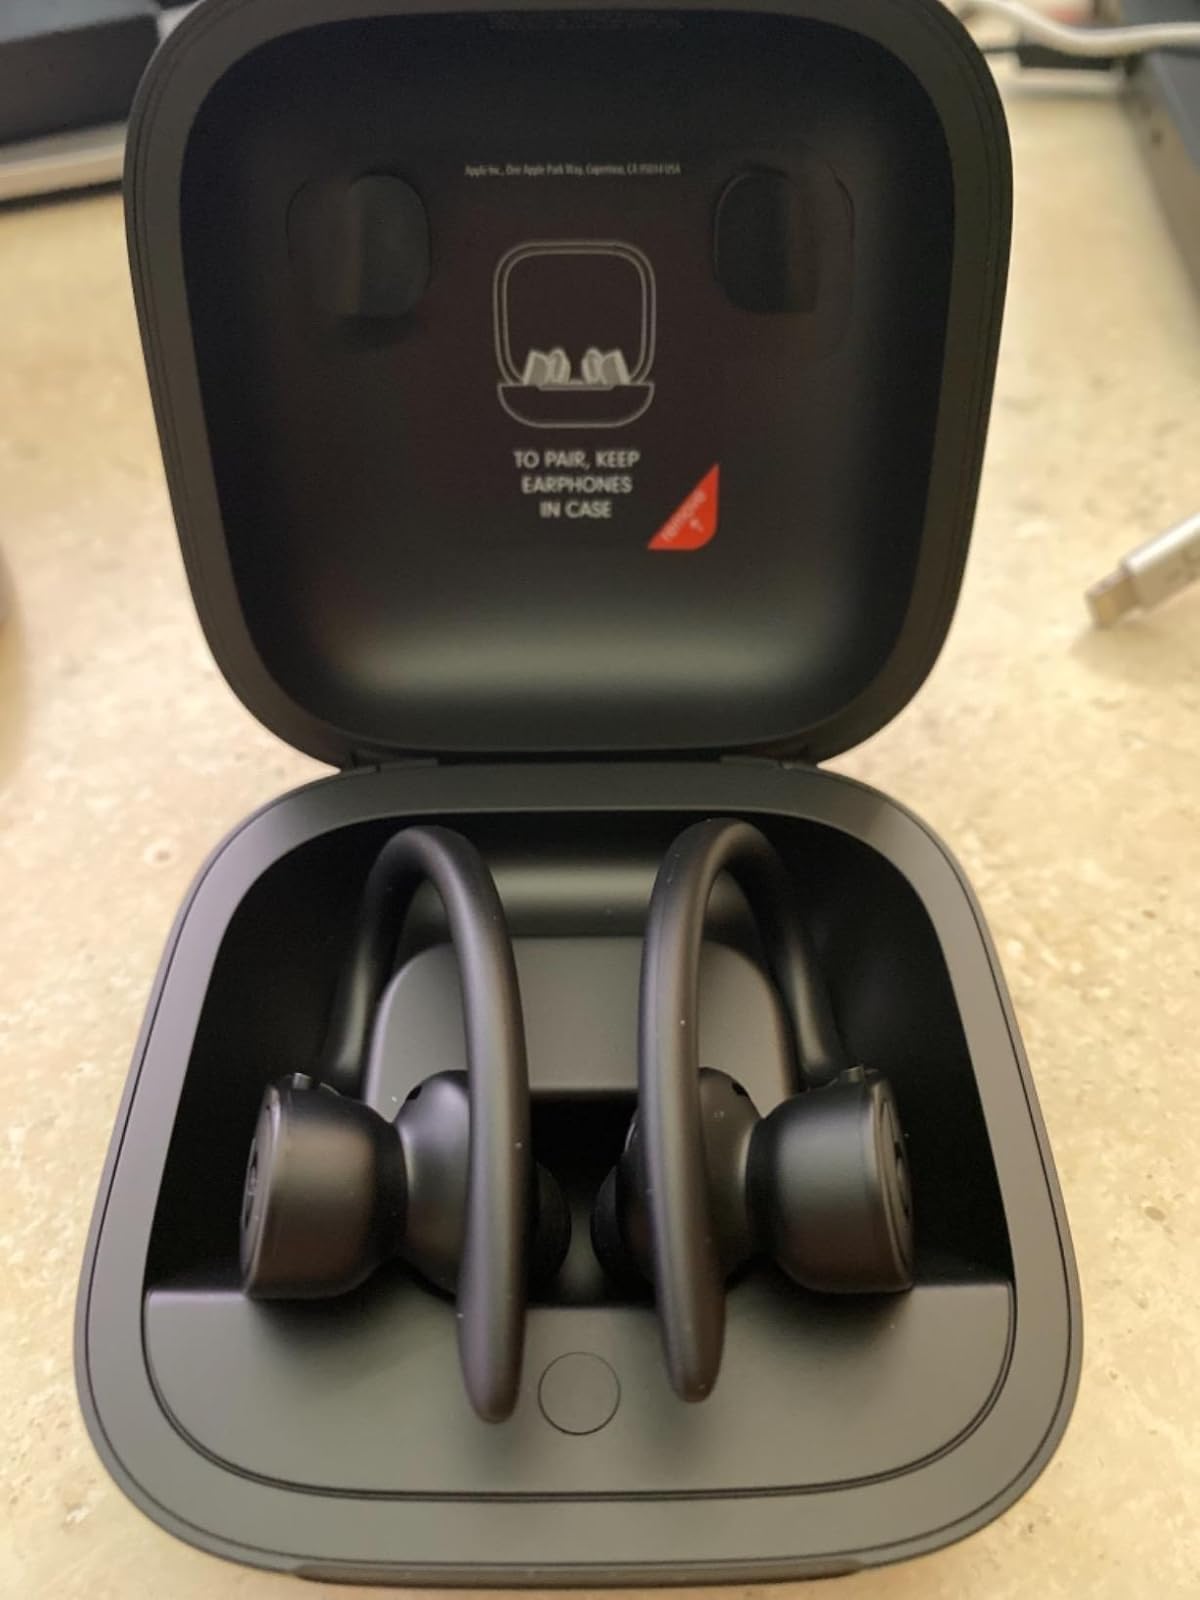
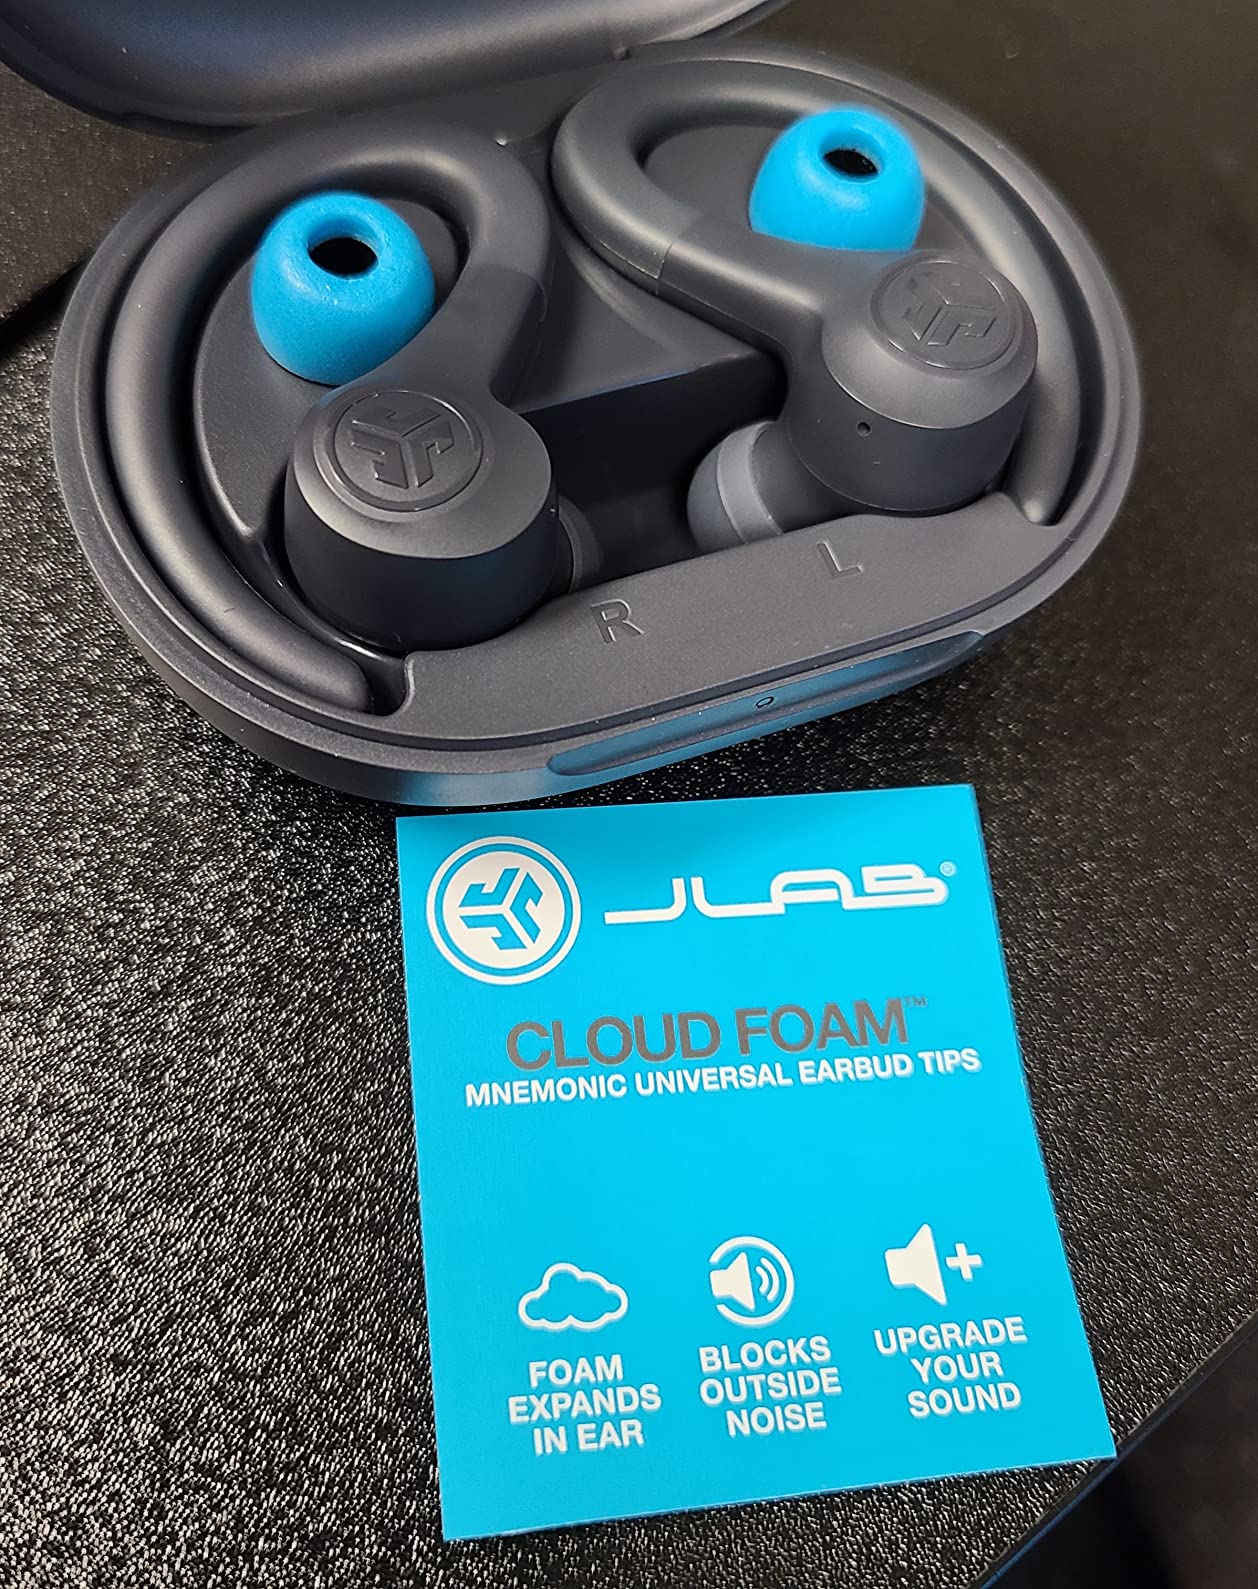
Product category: earbuds
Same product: no